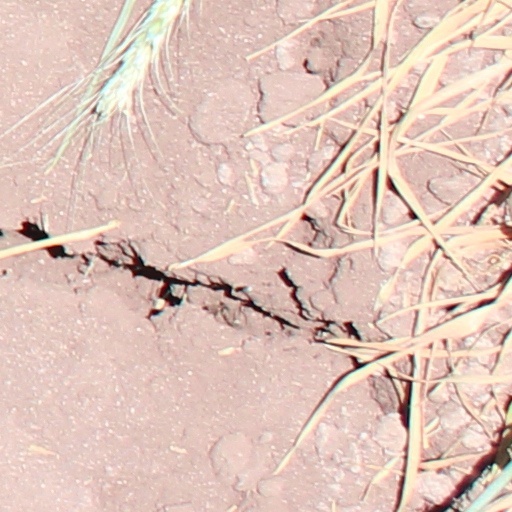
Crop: wheat